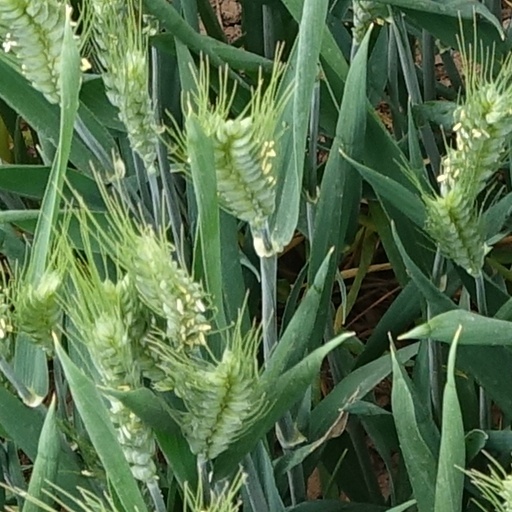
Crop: wheat